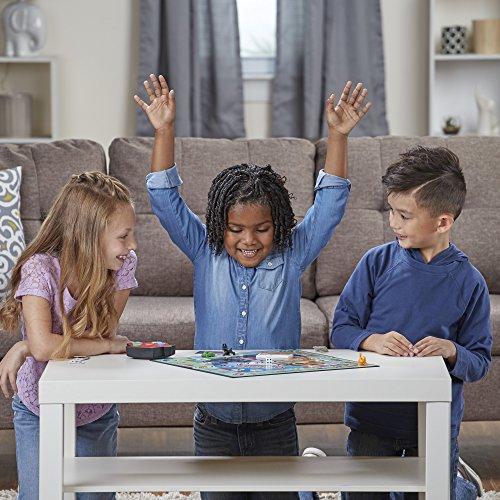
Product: Monopoly Junior Electronic Banking
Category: Toys & Games | Games & Accessories | Board Games
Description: Includes easy-to-play electronic banking unit.
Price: $10.79
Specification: ProductDimensions:1.6x14.1x10.5inches|ItemWeight:1.6pounds|ShippingWeight:1.6pounds(Viewshippingratesandpolicies)|DomesticShipping:ItemcanbeshippedwithinU.S.|InternationalShipping:ThisitemcanbeshippedtoselectcountriesoutsideoftheU.S.LearnMore|ASIN:B072VYW64G|Itemmodelnumber:E1842|Manufacturerrecommendedage:5yearsandup